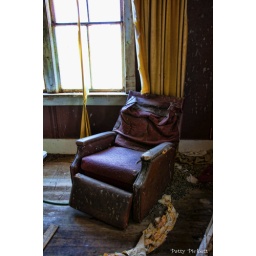
found this in an old abandoned house near chesterfield Idaho... if chairs could talk ..